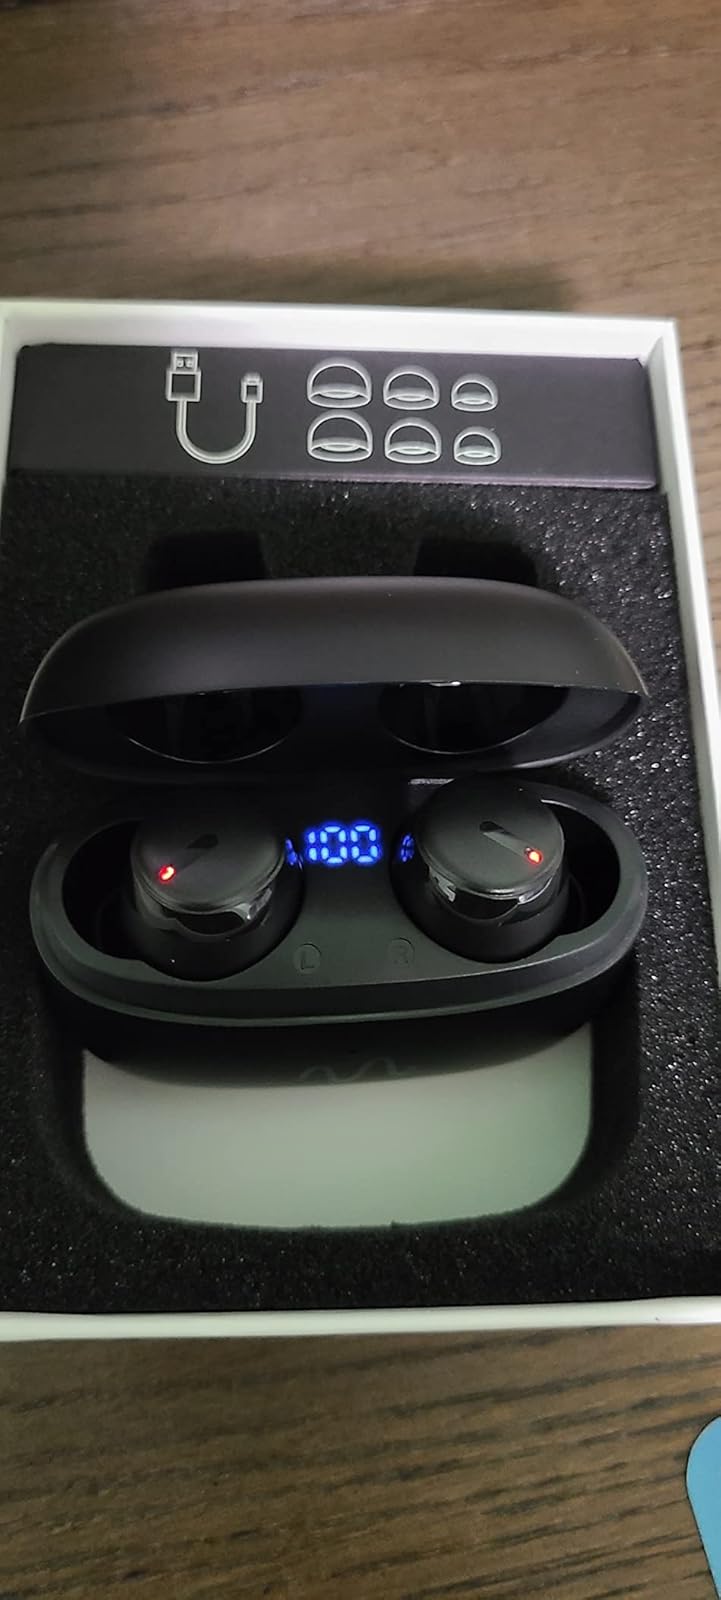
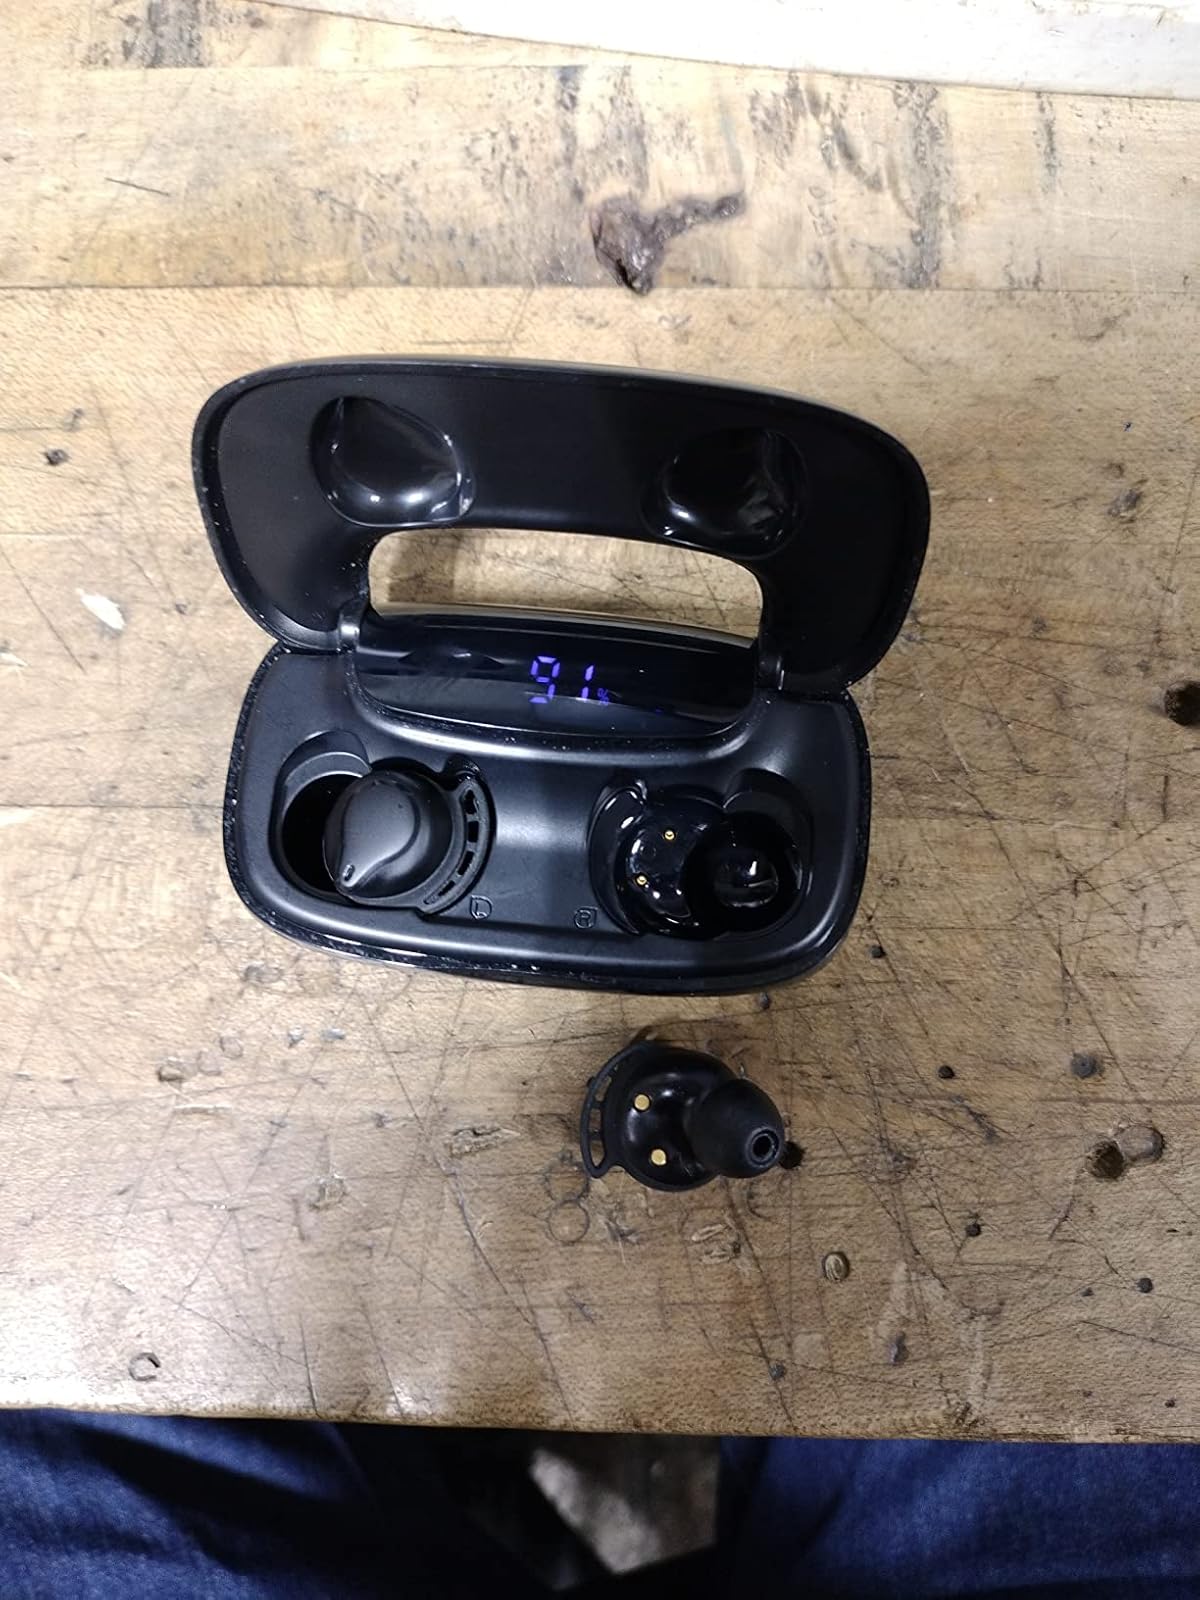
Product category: earbuds
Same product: no